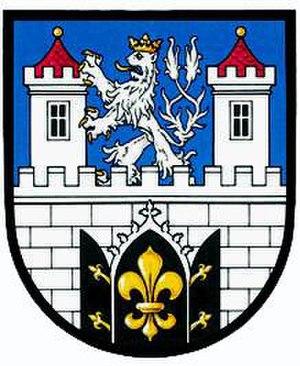
Stříbro est une ville du district de Tachov, dans la région de Plzeň, en Tchéquie. Sa population s'élevait à 7 701 habitants en 2018.